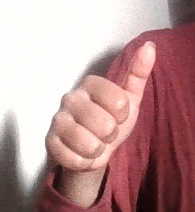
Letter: aleff